Alvin "Shipwreck" Kelly

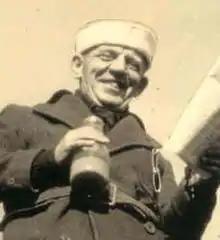
"Shipwreck" Kelly pole sitting in 1942

Aloysius Anthony Kelly, popularly known as Alvin "Shipwreck" Kelly (May 11, 1893 [some accounts say 1885] – October 11, 1952), was a pole sitter who achieved fame in the 1920s and 1930s, sitting for days at a time on elevated perches throughout the United States.